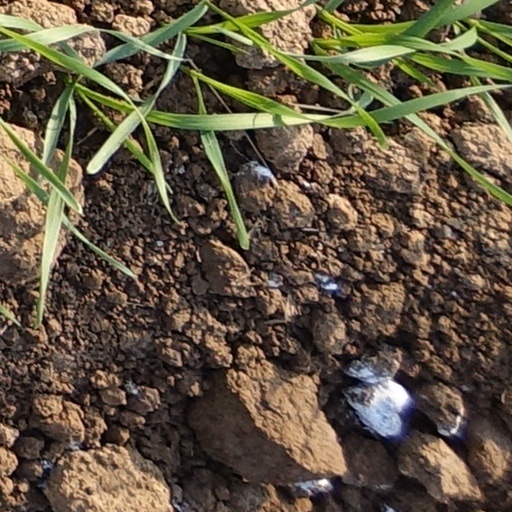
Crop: wheat